Mikhail Dmitrievich Gorchakov

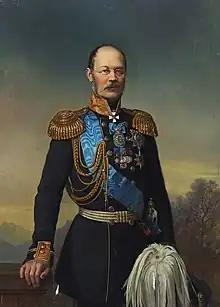
1871 portrait by Egor Ivanovich Botman

During the Napoleonic Wars he distinguished himself at Borodino (received the Order of St. Vladimir of 4th degree) and at Bautzen (received the Order of St. Anna of 2nd degree, the Prussian Order Pour le Mérite and the rank of staff-captain). His career quickly developed and in 1824 he was a Major General. Gorchakov demonstrated bravery during the Russo-Turkish War of 1828–1829, on 29 May 1829 he was one of the first to swim across the Danube. He was present at the sieges of Silistria and Shumna.